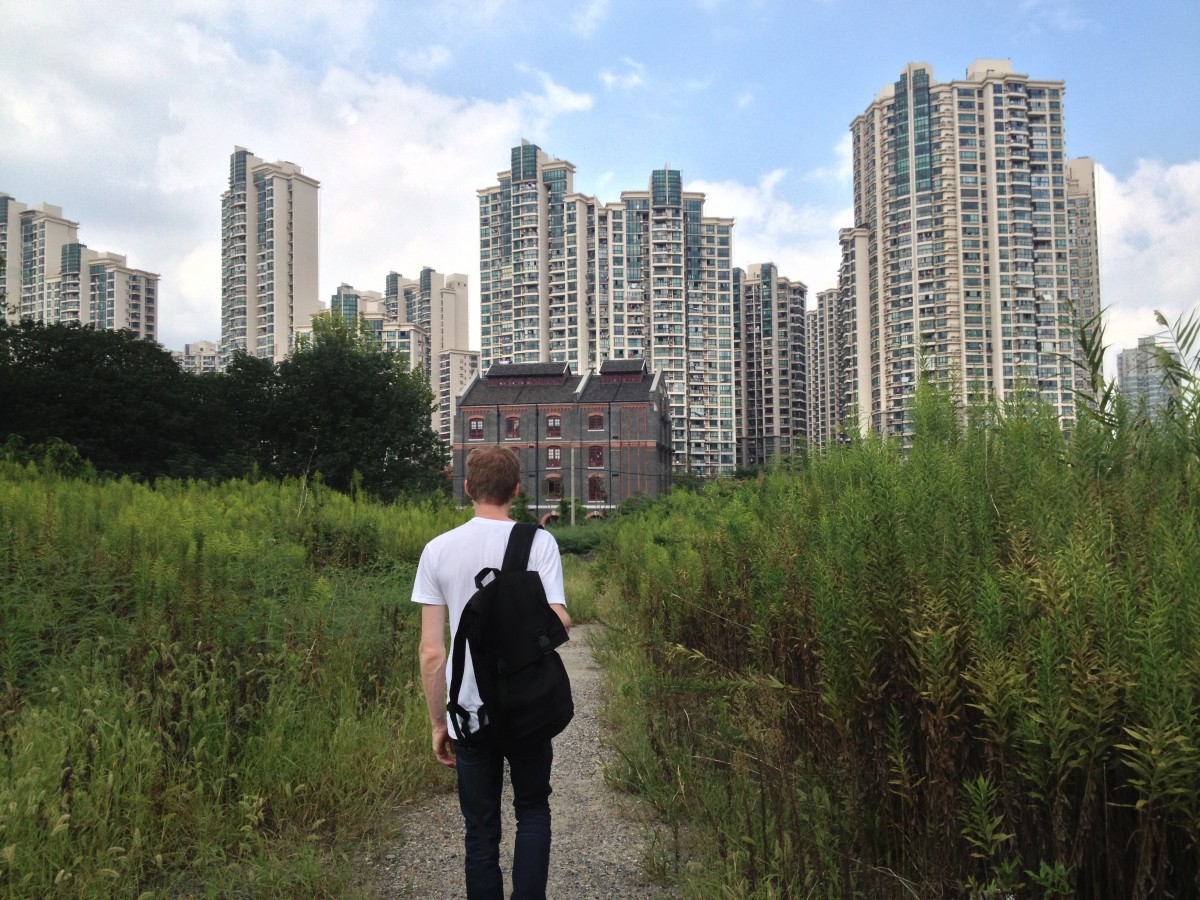
Tags: skyline, skyscraper, tourism, tower block, ecosystem, tours